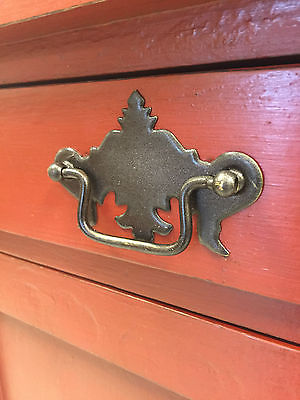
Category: cabinet